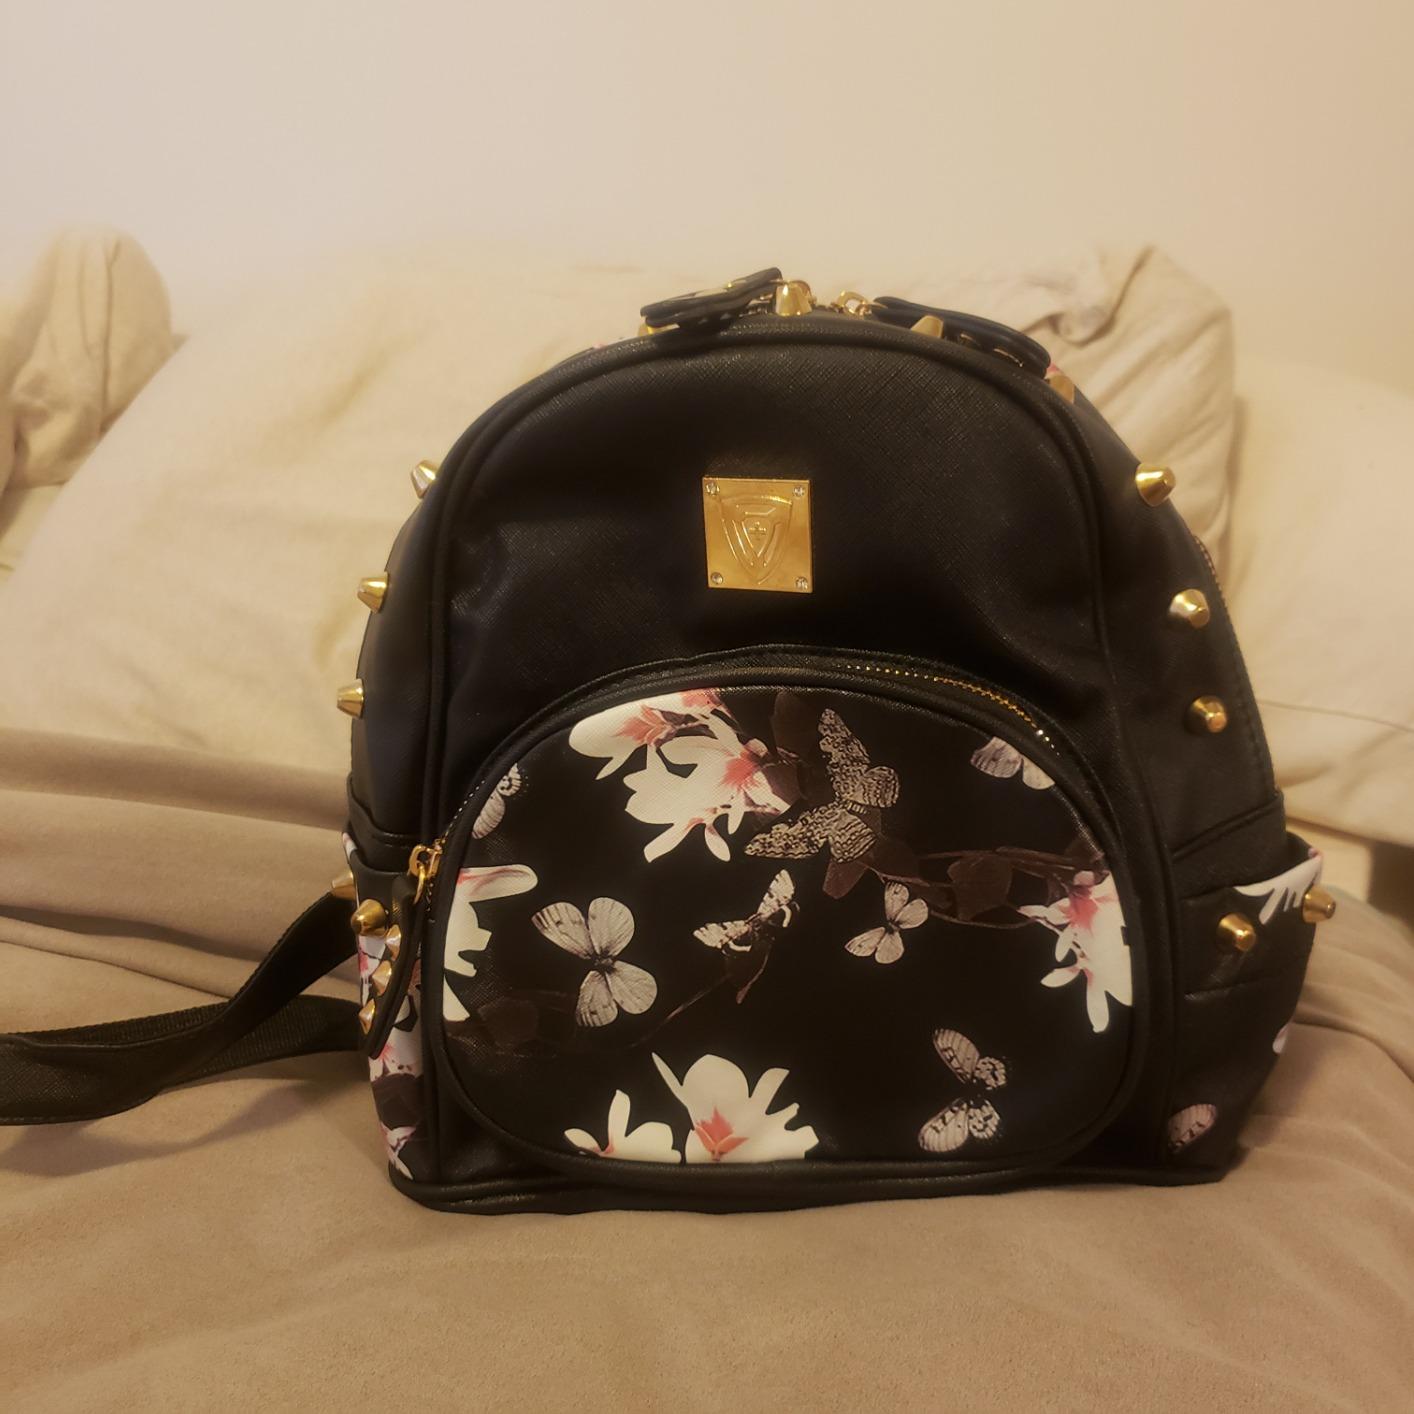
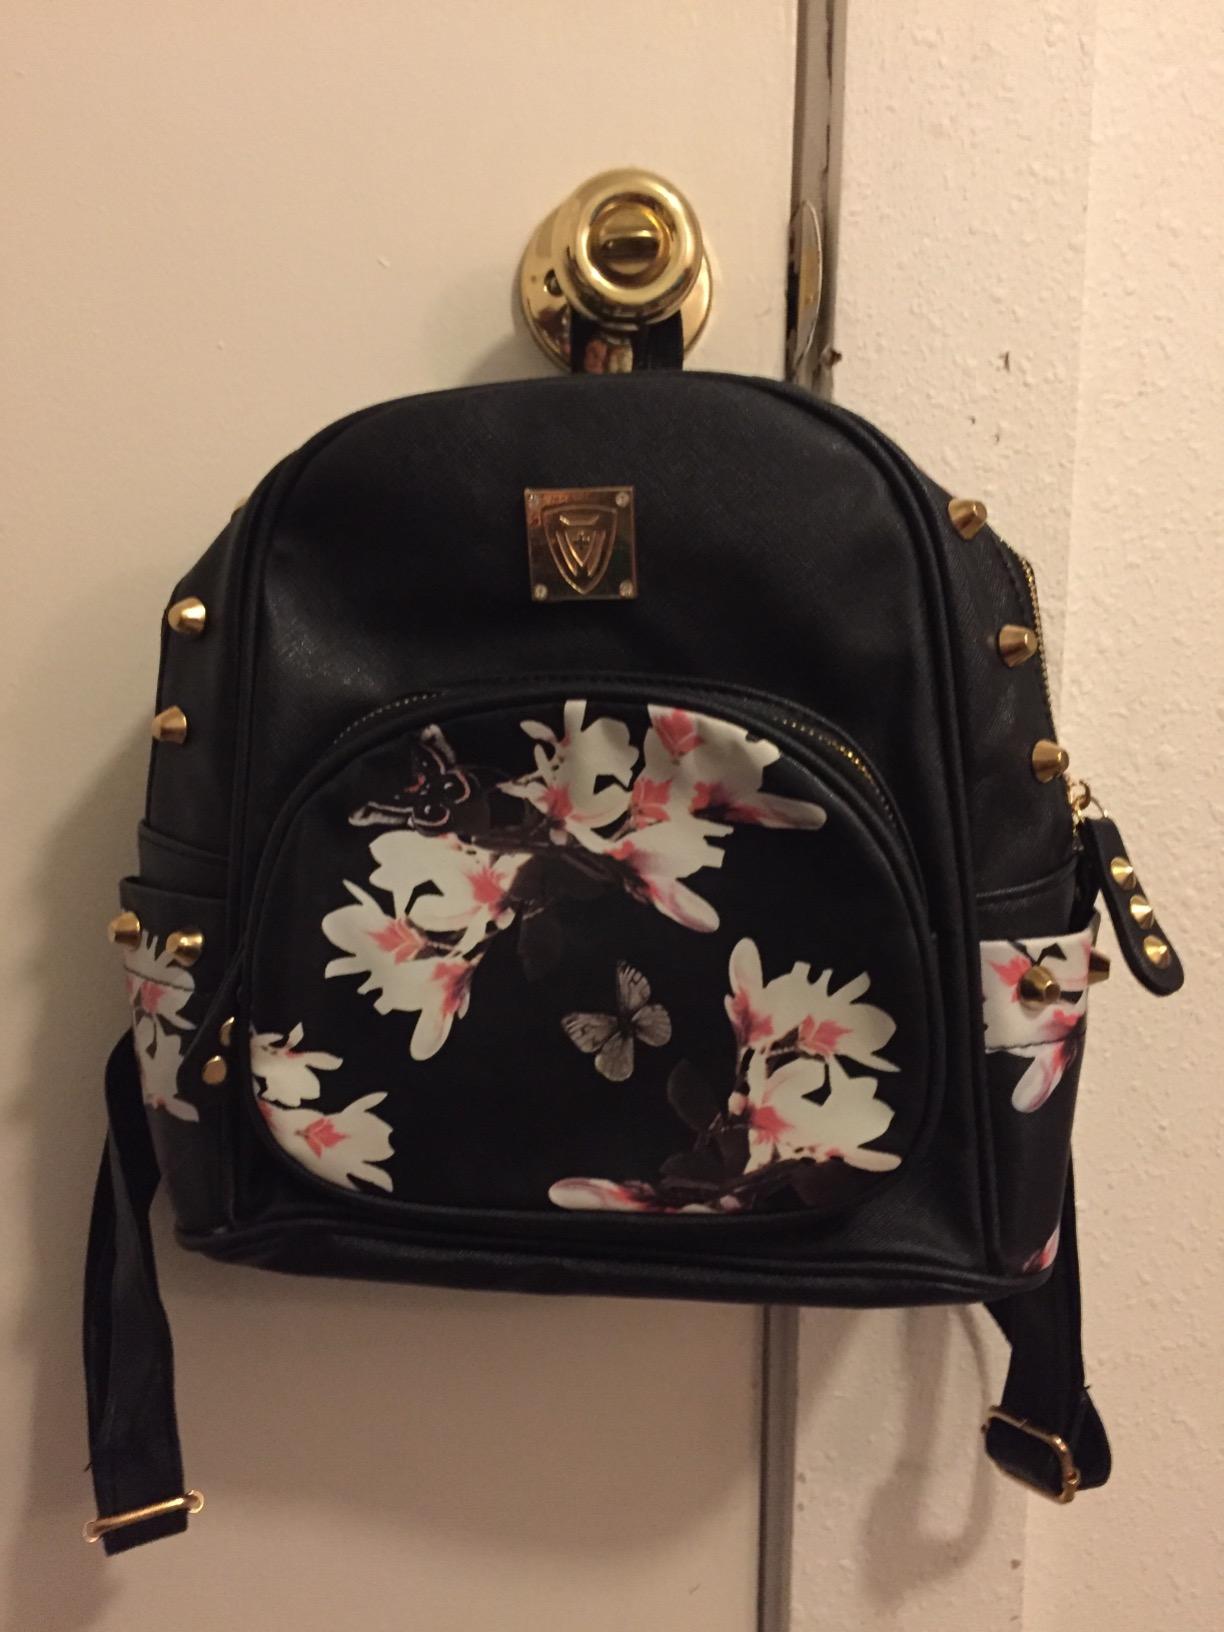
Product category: accessories_handbag
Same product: yes